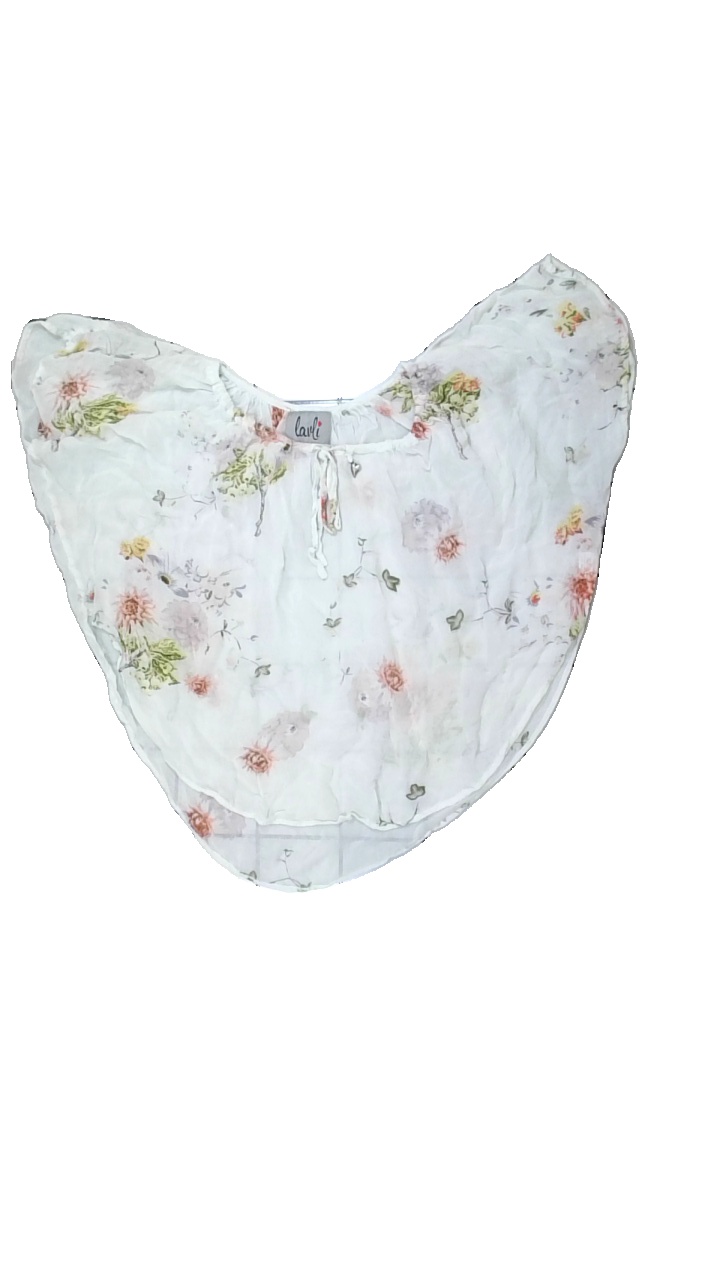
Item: Blouse (Ladies)
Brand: Lavli
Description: vit blus med blommor på
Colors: White, Green, Pink, Multicolor
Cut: Regular
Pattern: Floral print
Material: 100% viscose
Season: All
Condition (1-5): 5
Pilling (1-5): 5
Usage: Reuse
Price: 50-100